Dreamhouse (band)

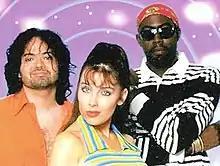
From left to right: Paul Barry, Jules Tulley, David Riley

Dreamhouse were a British dance/pop group which consisted of members Paul Barry, David Riley, and Jules Tulley. They released their debut album, first in Asia in 1997 (titled "Sha-La-La"), and then in Europe and the U.S. in 1998 (self-titled as "Dreamhouse"). The group released four singles, including a cover version of the Maurice Williams and the Zodiacs song "Stay", which made the UK charts.